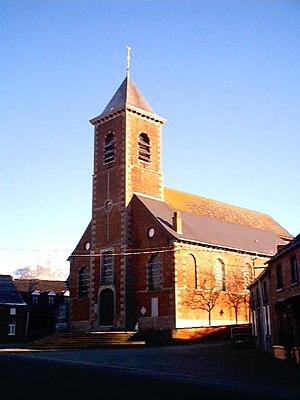
Église Saint-Ursmer à Ormeignies
Ormeignies est une section de la ville belge d'Ath située en Région wallonne dans la province de Hainaut.